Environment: real
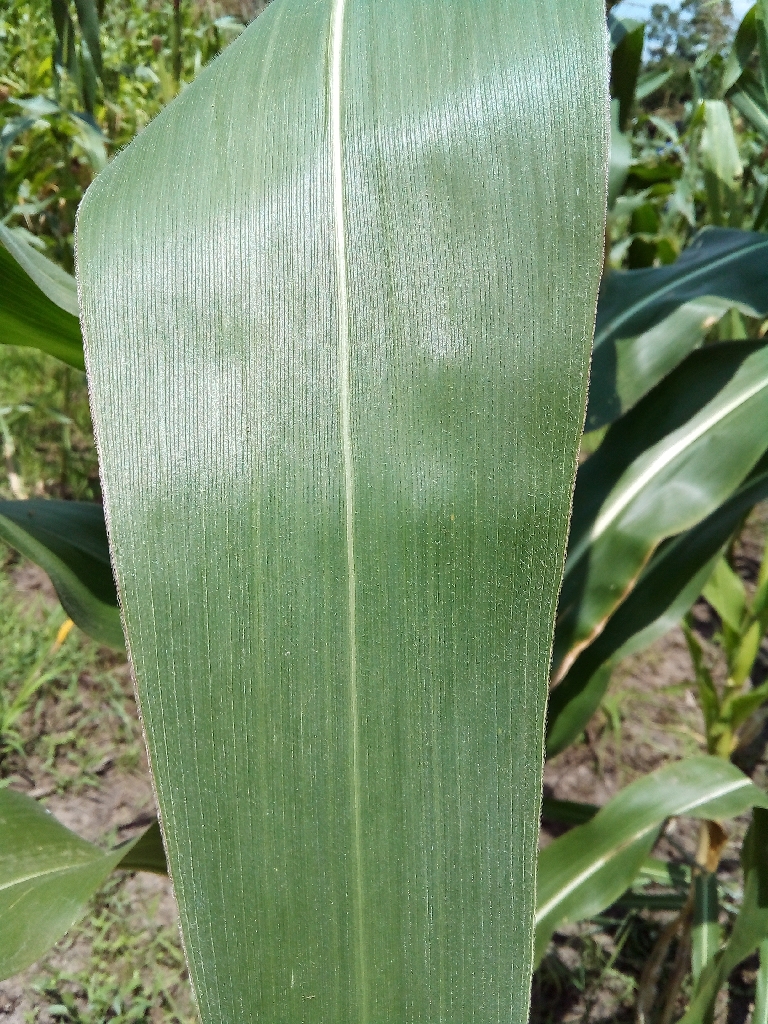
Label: healthy